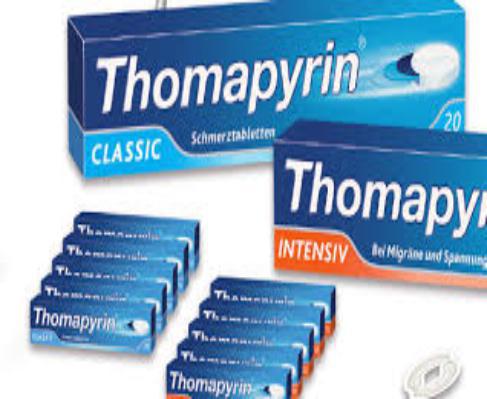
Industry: Medical